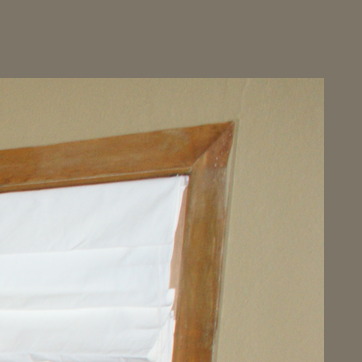
Material: fabric